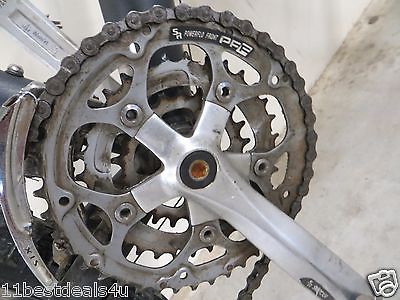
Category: bicycle